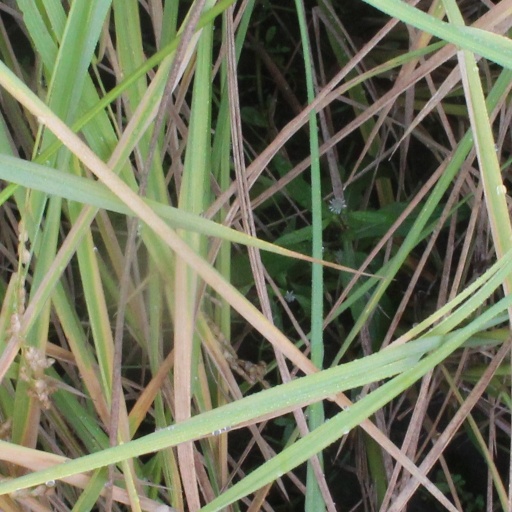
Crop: rice